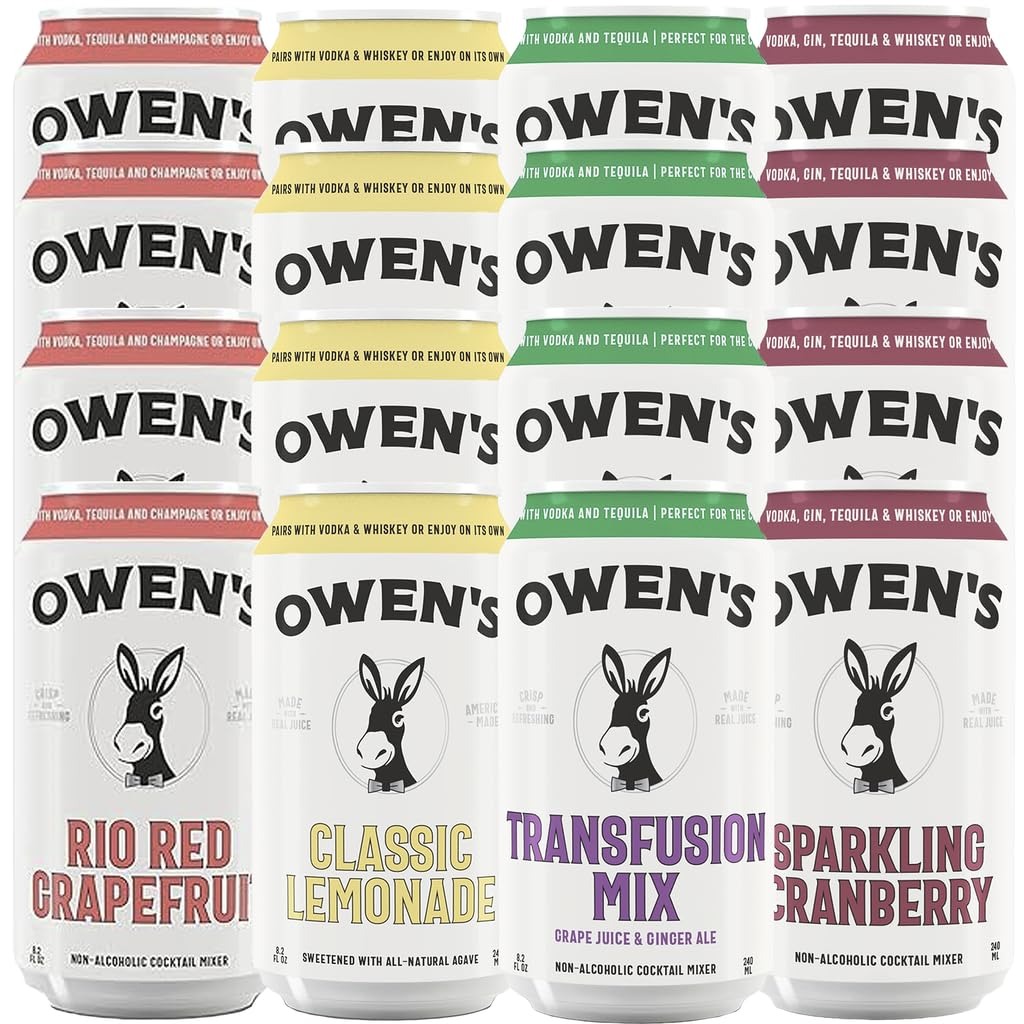
Item Name: Owen’s Craft Mixers | 16 Pack Rio Red Grapefruit & Classic Lemonade & Transfusion Mix & Sparkling Grapefruit |Handcrafted in the USA with Premium Ingredients | Vegan & Gluten-Free Soda Mocktail and Cocktail Mixer
Bullet Point 1: Transfusion Mix: Made with real grape juice and ginger ale striking a crisp and refreshing flavor unmatched anywhere. Each batch is carefully crafted to elevate your cocktail when mixed with your favorite spirit
Bullet Point 2: Sparkling Cranberry: Dials back the sweetness with a unique flavor forward bubbly finish. Each batch is carefully crafted to elevate your cocktail when mixed with your favorite spirit.
Bullet Point 3: Rio Red Grapefruit: Made with grapefruits from Texas' Rio Grande valley. Each batch is carefully crafted to elevate your cocktail when mixed with your favorite spirit.
Bullet Point 4: Classic Lemonade: A classic balance of sweet, sour and savory. Each batch is crafted with real lemon juice to brighten any cocktail or mocktail.
Bullet Point 5: Immerse yourself in the award-winning excellence of Owen's Craft Mixers, meticulously crafted to enhance your cocktail experience and foster positive social connections.
Bullet Point 6: Versatile Owen's Mixers seamlessly integrate into cocktail culture, allowing for effortless creation of exceptional cocktails or delicious mocktail options.
Bullet Point 7: Enjoy consistent, high-quality cocktails with every sip, thanks to Owen's dedication to excellence for both bartenders and consumers.
Bullet Point 8: Handcrafted in the USA with premium ingredients, Owen's Mixers ensure a commitment to quality that stands out in every bottle.
Bullet Point 9: Experience the superior taste and purity of Owen's Craft Mixers, made with pure cane sugar, real juice, and a clean ingredient list. Plus, Owen's is vegan and gluten-free, catering to various dietary preferences.
Bullet Point 10: Includes (16) Cans, Phone and tablet holder and tasting notes/recipes.
Value: 8.0
Unit: Fl Oz

Price: 47.98